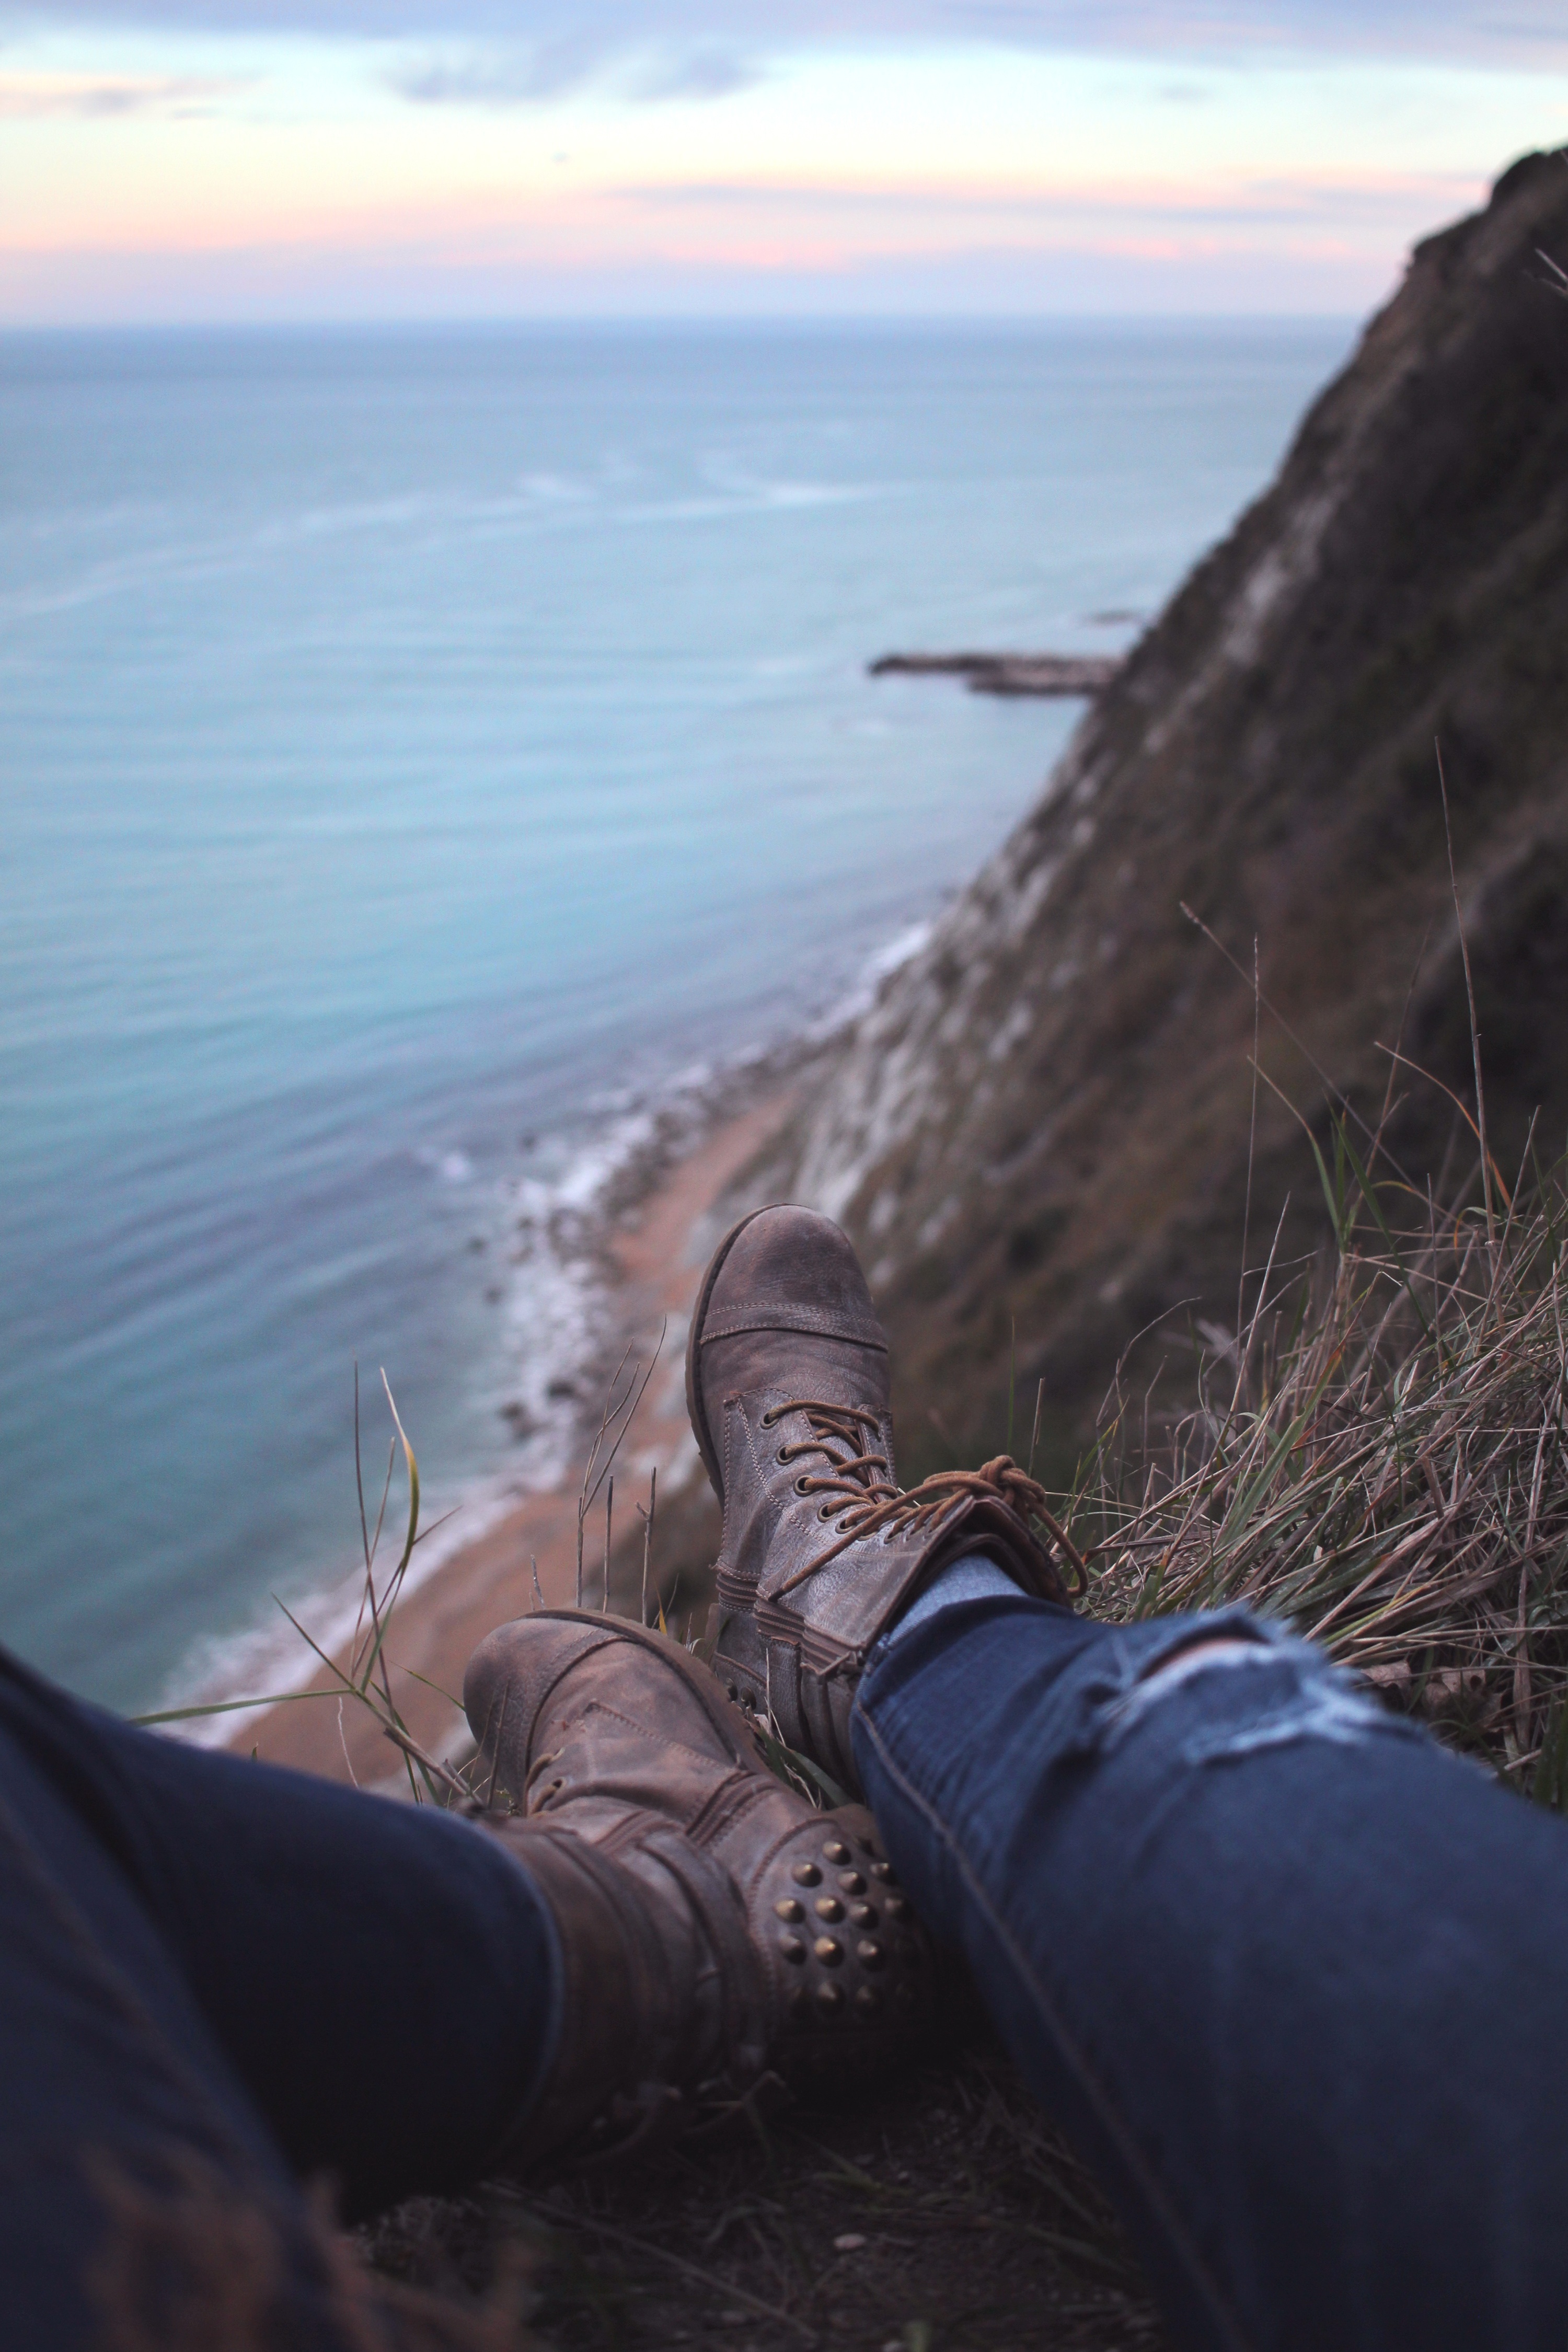
beach, sea, coast, nature, outdoor, sand, rock, ocean, mountain, drop, wave, land, stone, tourist, travel, hiker, cliff, seaside, peaceful, sitting, scenery, rugged, freedom, terrain, sit, relaxing, edge, hiking shoes, boots, footwear, ragged, resting, walking boots